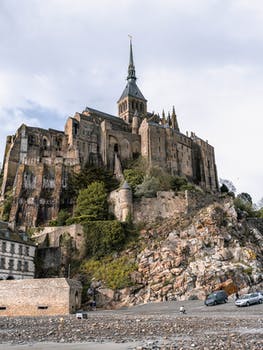
Label: No Watermark